Italians in France

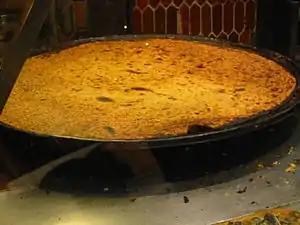
"Socca" of Nice

Italian cuisine has had a strong influence above all on the cuisine of the French southeastern regions, where the presence and relations with the Italians are very ancient. Provence, the County of Nice, the city of Sète or the Alps have some recipes for this phenomenon. It was Liguria that influenced the most due to its geographical proximity, but southern Italy also brought its share of flavors. Some Italian-French dishes are (in brackets the original names in Italian of the recipes):